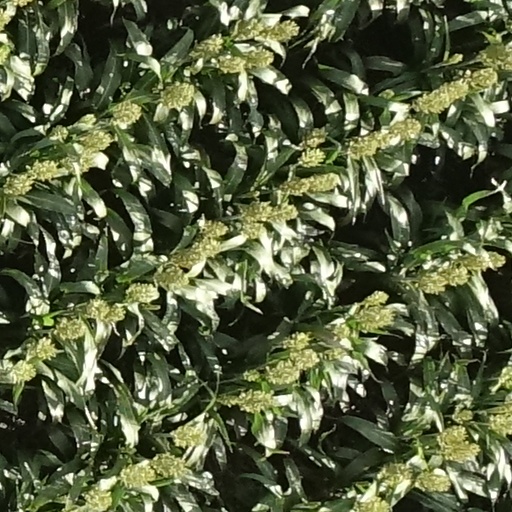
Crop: sorghum